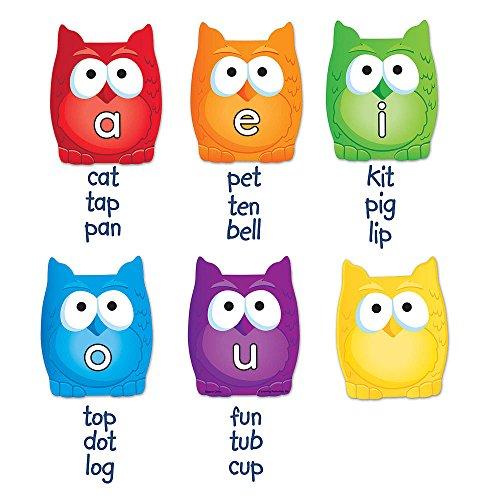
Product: Learning Resources Magnetic Vowel Owls, Whiteboard Accessories, Teacher Aids, 6 Pieces, Ages 5+
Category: Toys & Games | Learning & Education
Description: Help children learn vowels with these colorful, hooting helpers.
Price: $13.49
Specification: ASIN:B01A5YM5IA|ShippingWeight:11.2ounces(Viewshippingratesandpolicies)|DateFirstAvailable:January4,2016